Andrew Norwell

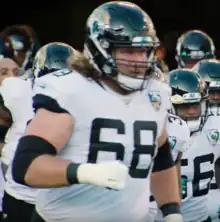
Norwell with the Jacksonville Jaguars in 2019

On March 15, 2018, Norwell signed a five-year, $66.5 million contract with the Jacksonville Jaguars with $30 million guaranteed, which at the time made him the highest-paid guard in the league. He started the first 11 games at left guard before suffering an ankle injury in Week 12. He was placed on injured reserve on November 26, 2018.